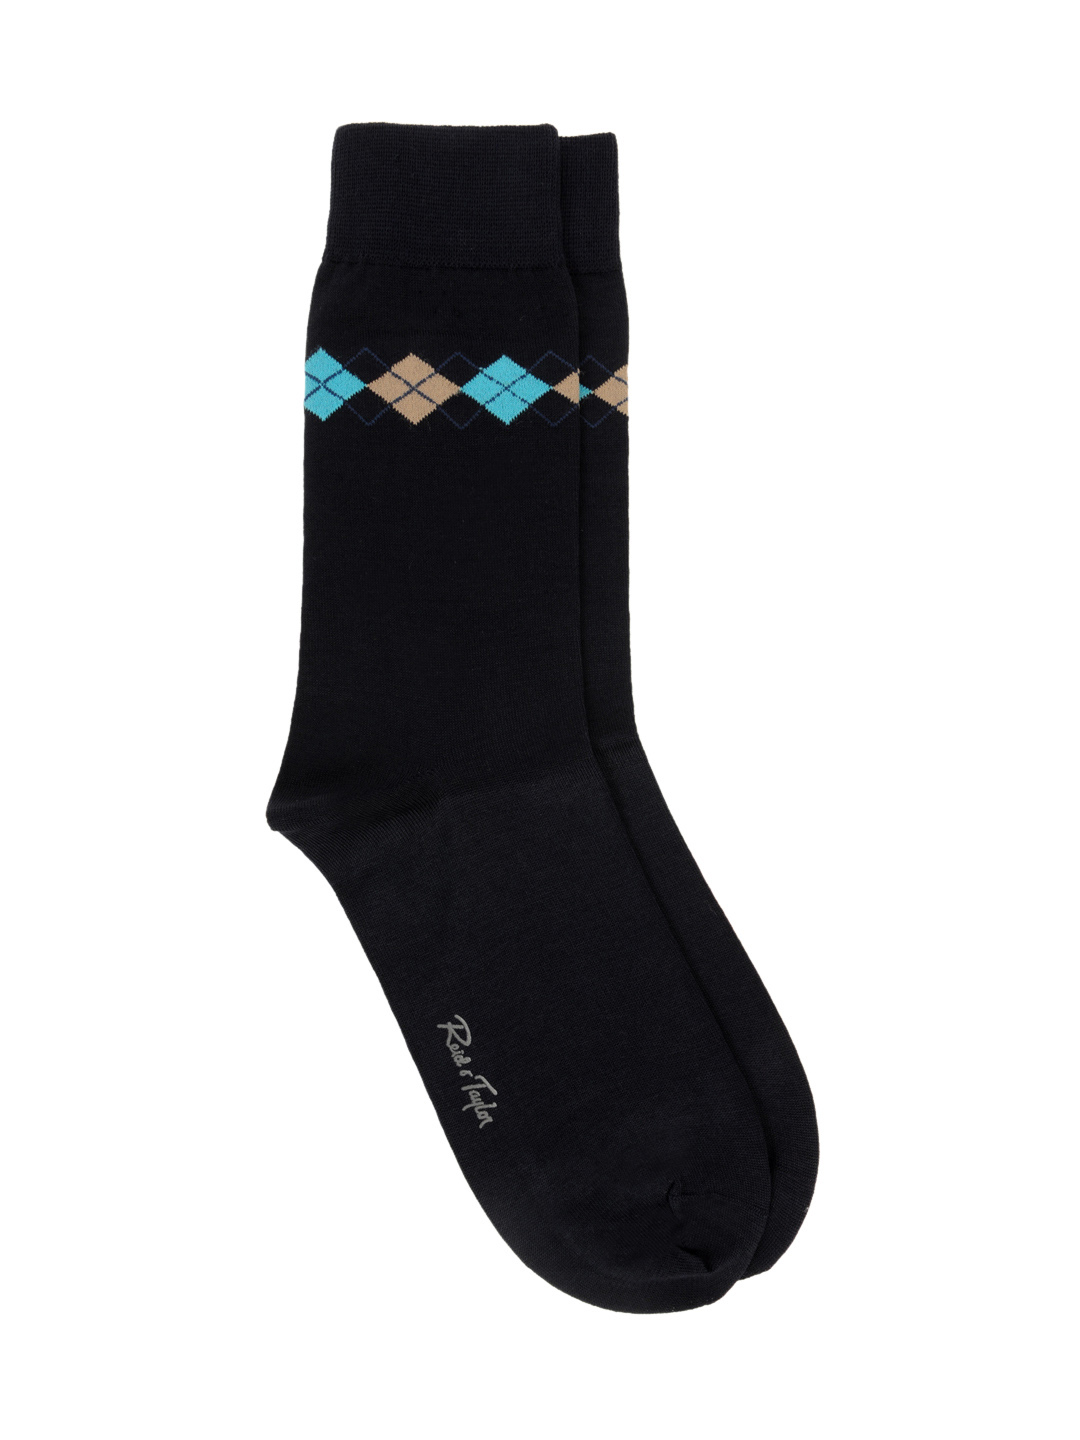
Reid & Taylor Men Navy Blue Socks
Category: Accessories / Socks / Socks
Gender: Men
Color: Navy Blue
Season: Summer 2016
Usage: Casual